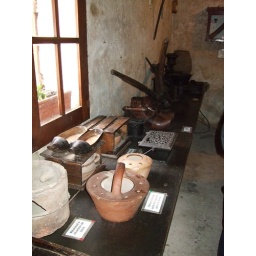
inside the kitchen, which could only be accessed by leaving the bedroom and crossing outside through the courtyard to the kitchen